Mary Buckland

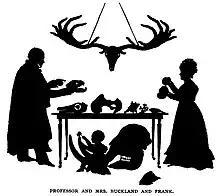
Buckland family silhouette

Mary Morland was born in 1797, the eldest child of Benjamin Morland (1768–1833), a successful solicitor with a practice in Abingdon-on-Thames, and his wife Harriet ("née" Baster). In 1799 Harriet died, following the birth and early death of the couple's second child, and in 1802 Benjamin married Elizabeth Thornhill. By 1812, when Benjamin bought Sheepstead House at Marcham near Abingdon, Mary had many half-brothers and sisters. Although at some stage she attended a boarding school in Southampton, Mary also spent much time during her childhood at the home of Sir Christopher and Lady Pegge in Oxford, where Pegge, the Regius Professor of Anatomy at the University, encouraged her scientific interests.